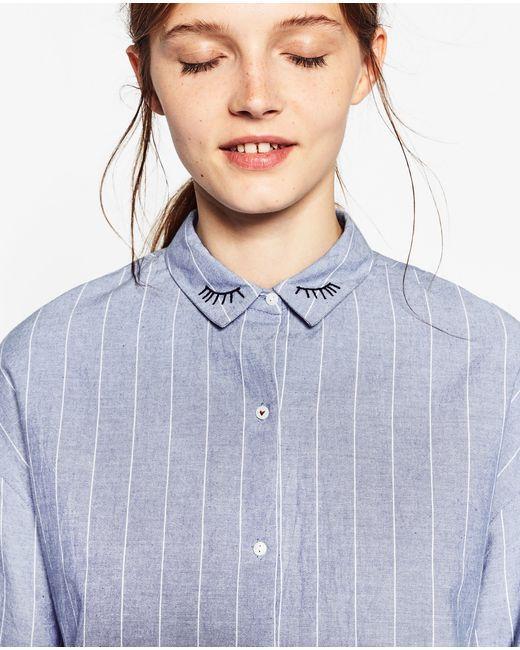
Verblasster blauer langärmeliger Baumwollanzug mit Wimpern-Design am Kragen, Bürokleidung